Gizella Tetteh-Agbotui

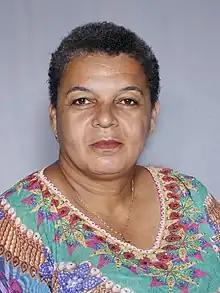

Gizella Akushika Tetteh-Agbotui is a Ghanaian architect and politician. She contested in the 2020 Ghanaian General Election and won the parliamentary seat for the Awutu Senya West Constituency.